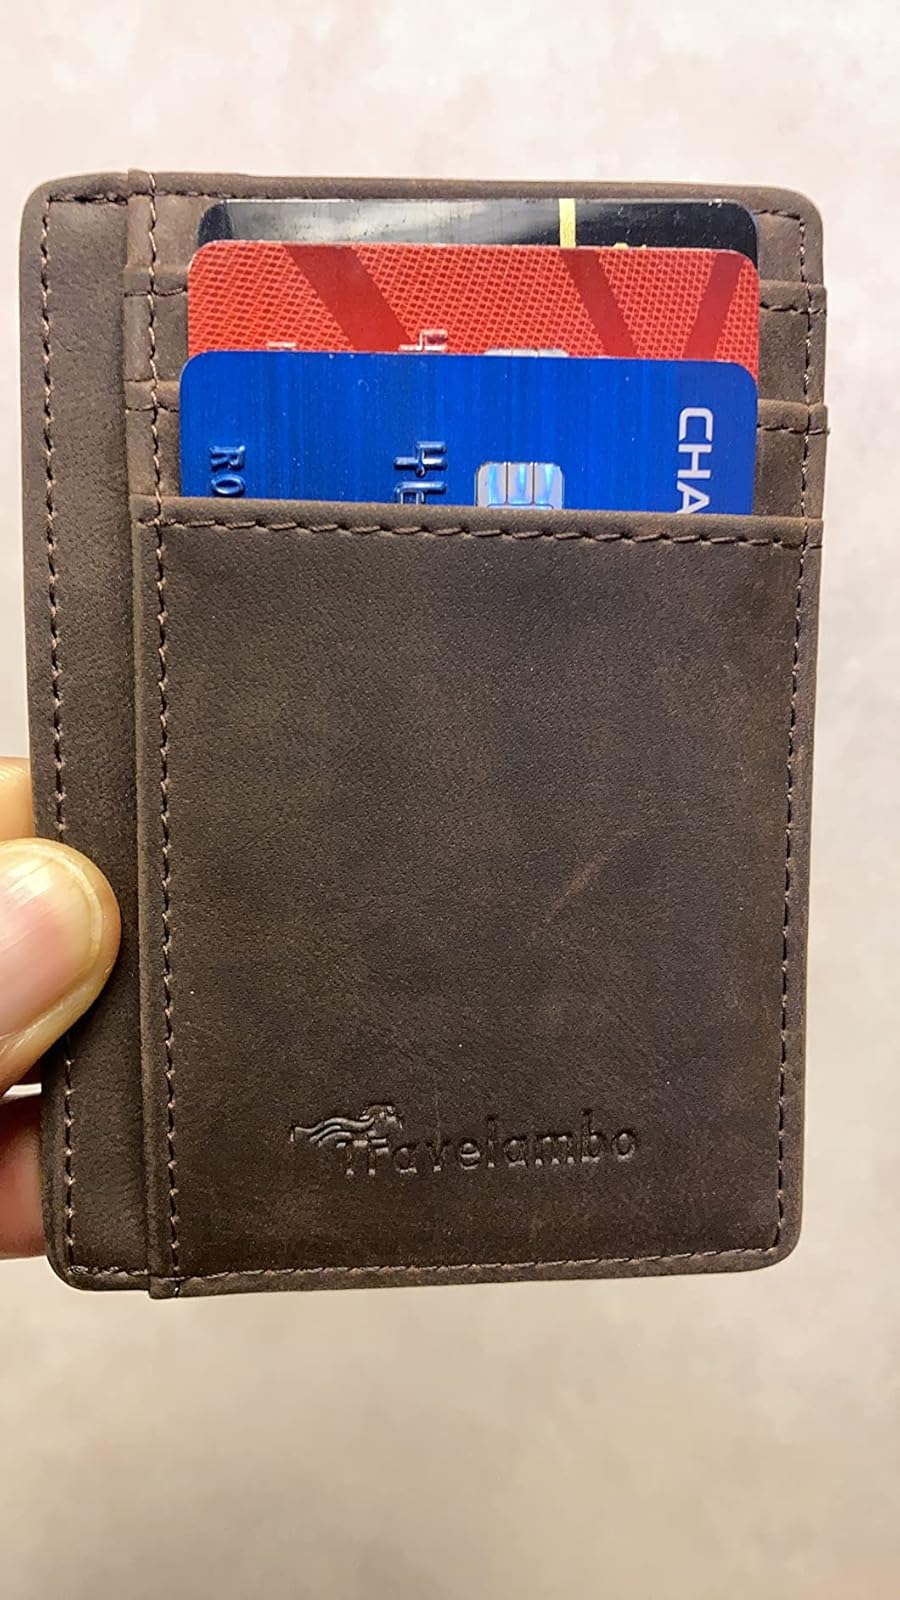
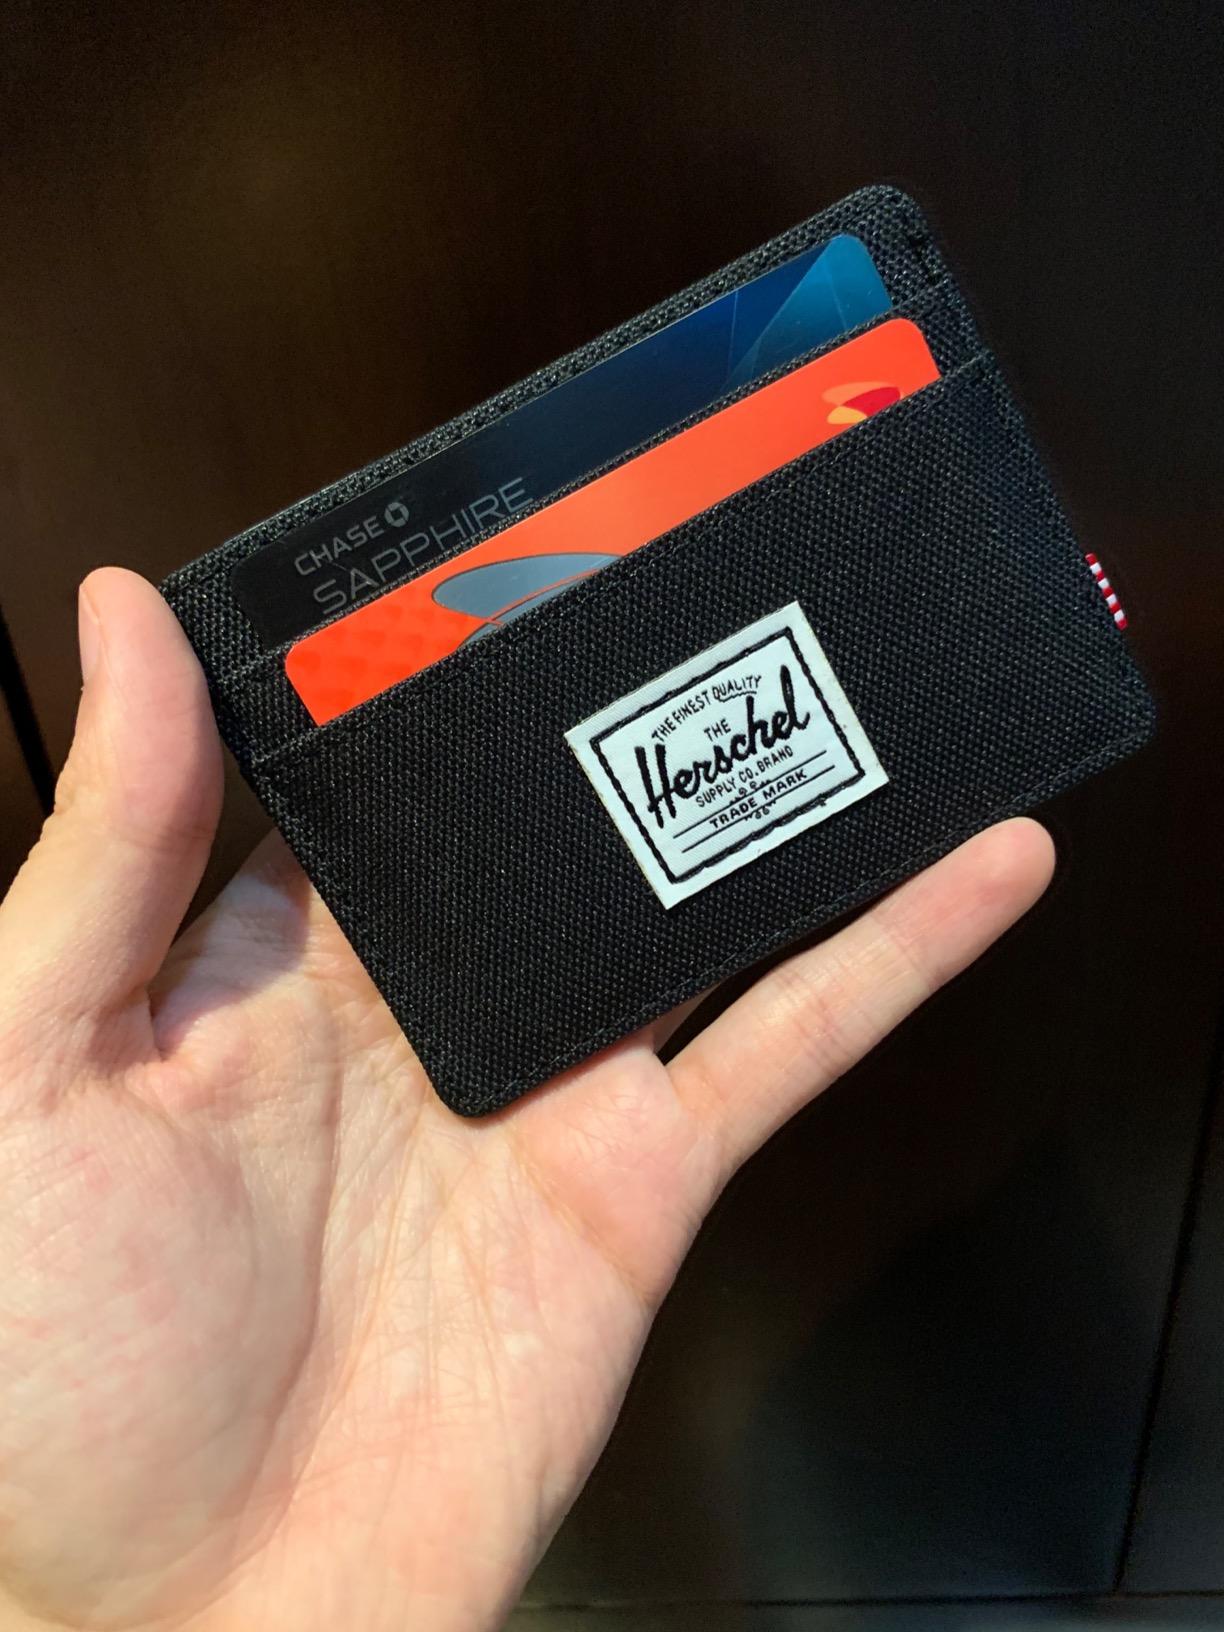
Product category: accessories_wallet
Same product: no